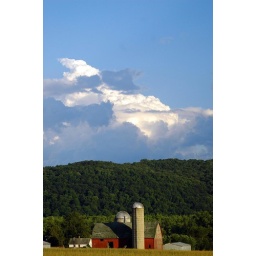
A big part of me wants to take up farming. A classic red barn in Wisconsin.